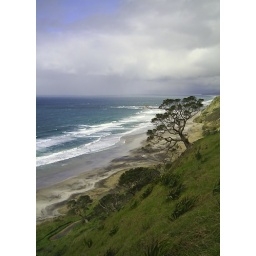
Lonely tree above the beach